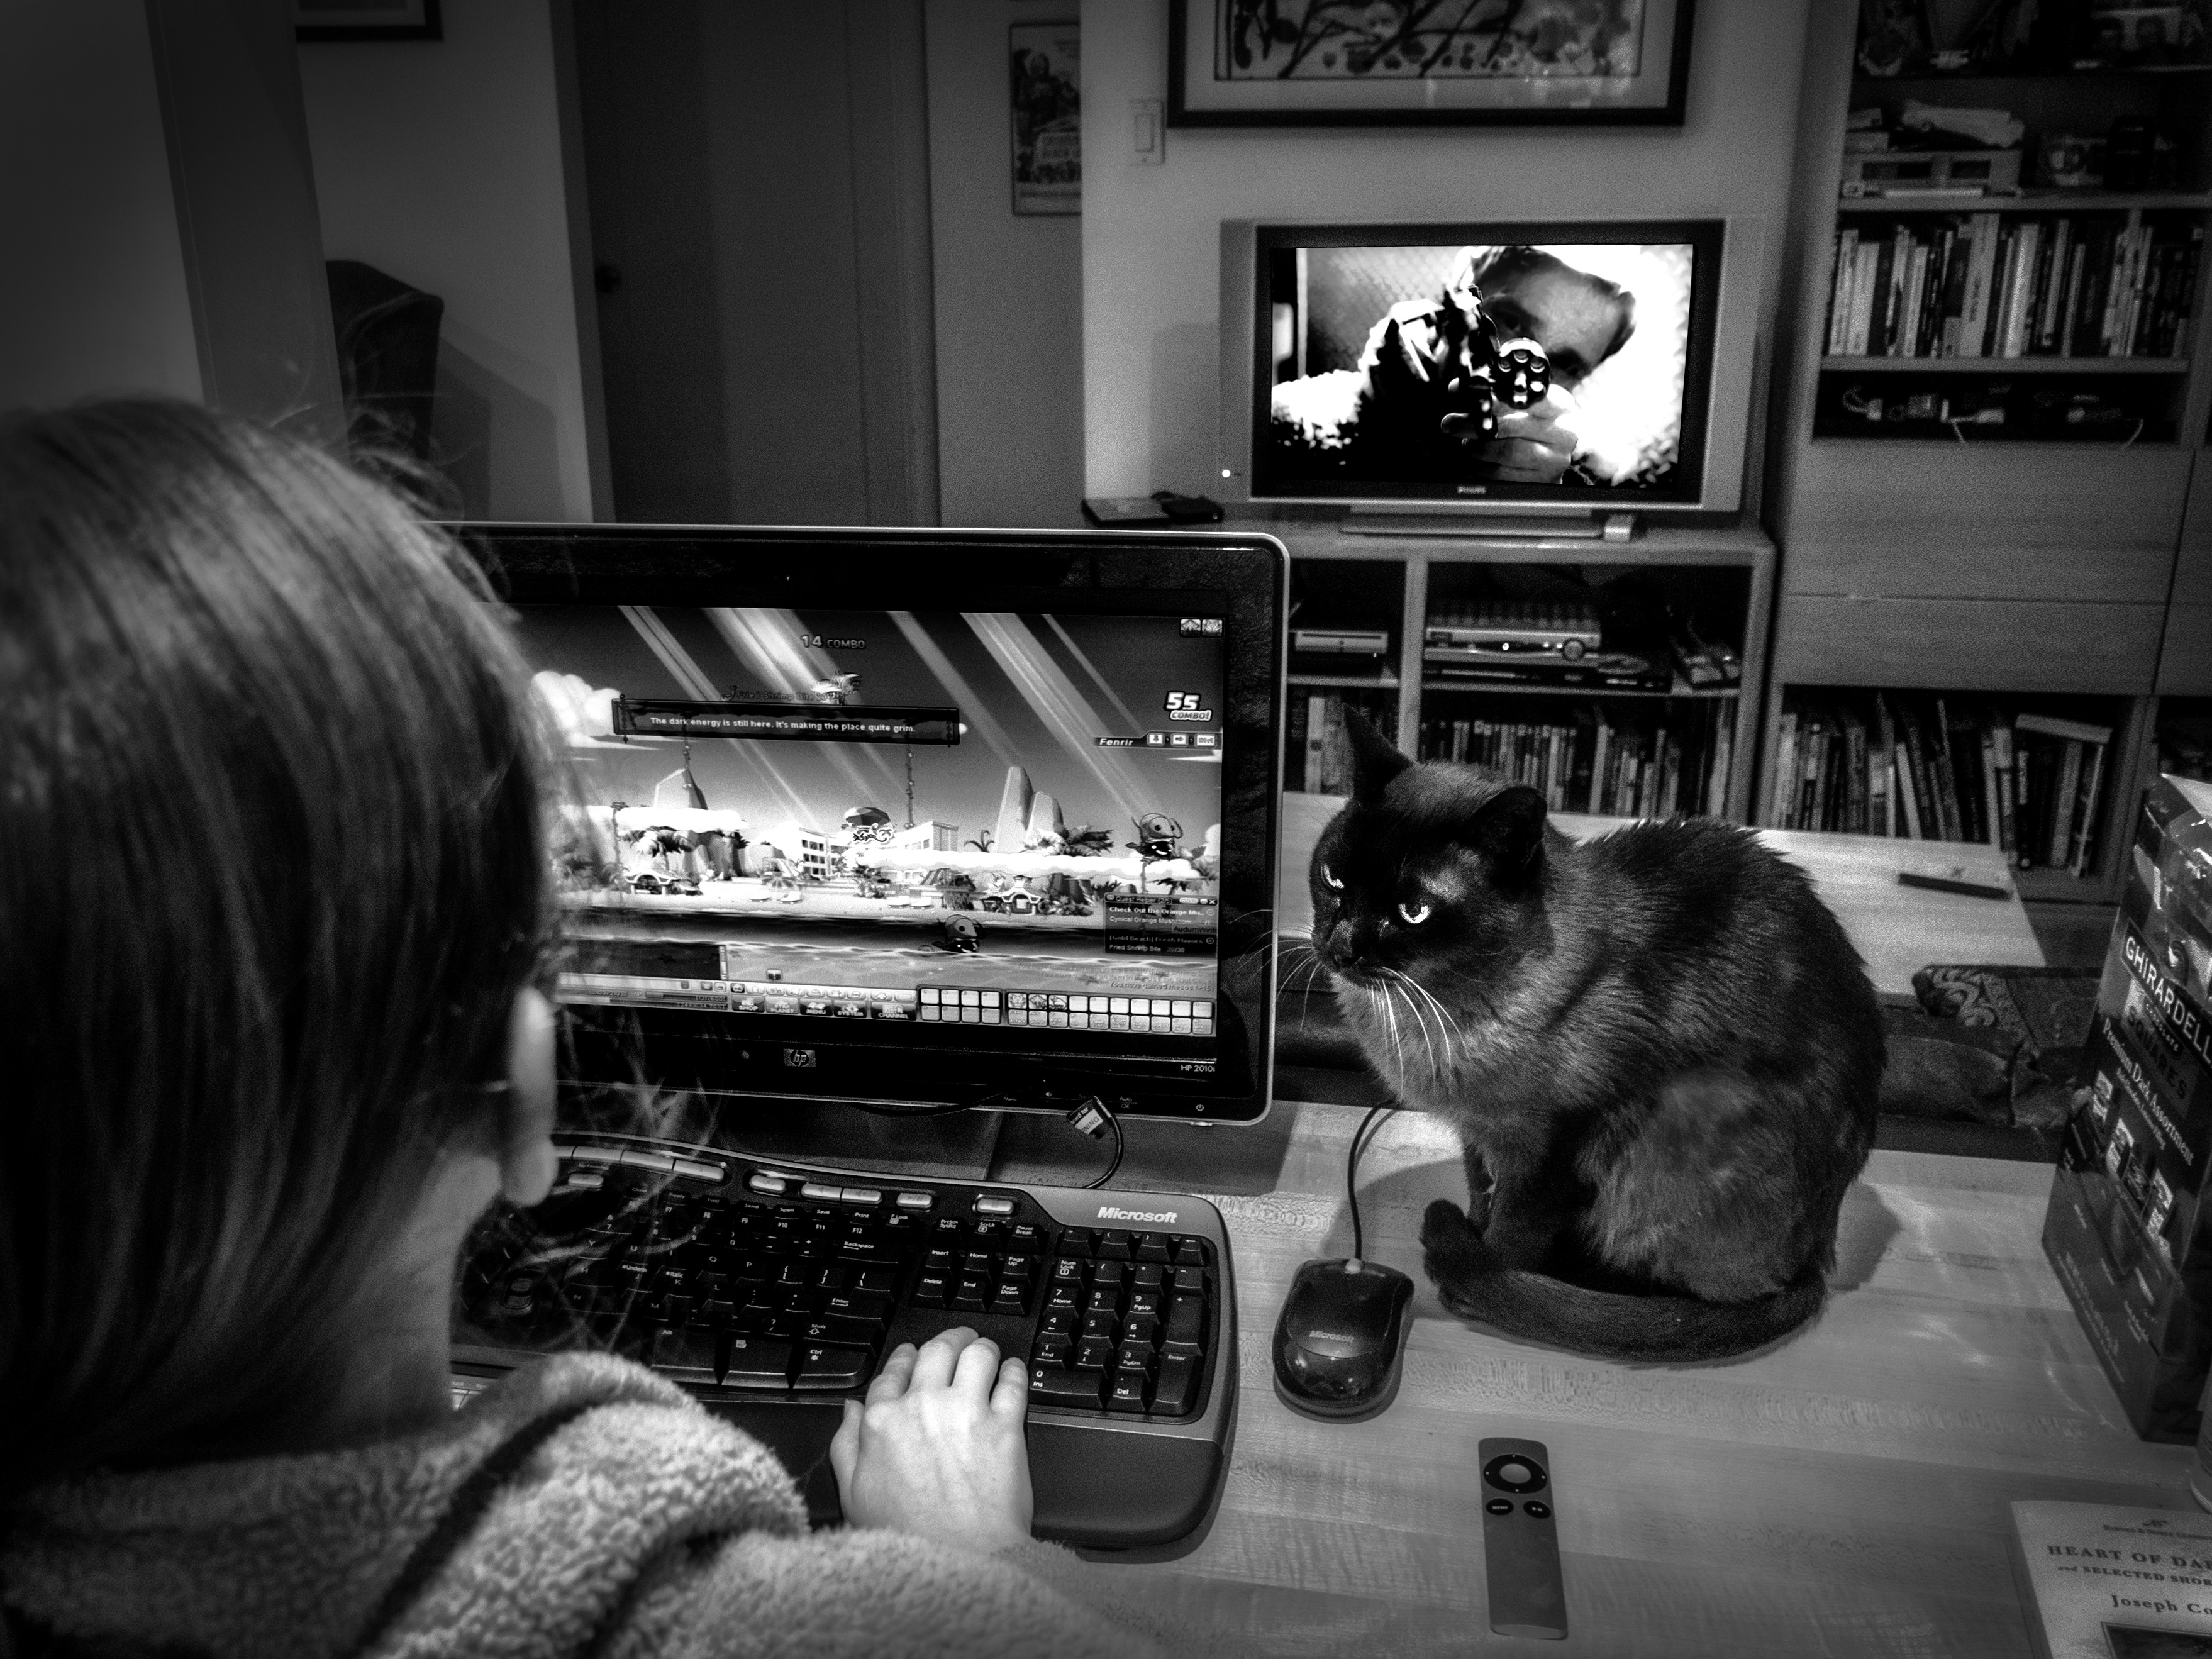
black and white, white, photography, black, monochrome, 2015, photograph, image, 365, 3652015imstillstanding, screens, editing, monochrome photography, film noir